Antonio Mario La Pergola

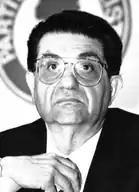

Antonio Mario La Pergola (13 November 1931 – 19 July 2007) was an Italian jurist, Advocate General and later Judge for the European Court of Justice, as well as President of the Venice Commission of the Council of Europe.